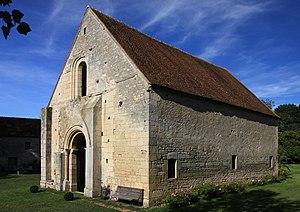
Chapelle de la commanderie des Templiers de Villemoison datée du 12ème siècle, située dans le département de la Nièvre.
La commanderie de Villemoison se situe dans le département de la Nièvre en Bourgogne-Franche-Comté à 3 km à l'est de Cosne-Cours-sur-Loire, sur la commune de Saint-Père, au lieu-dit la Commanderie.